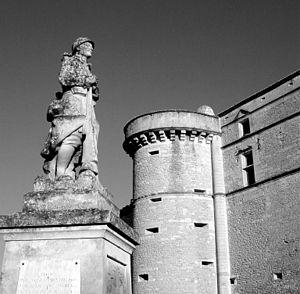
Le monument aux morts et le château de Gordes, Vaucluse, France.
Gordes est une commune française située dans le département de Vaucluse en région Provence-Alpes-Côte d'Azur.
Même si le département français de Vaucluse ne fut créé que le 25 juin 1793, l'histoire du territoire qu'il recouvre est riche et beaucoup plus ancienne.